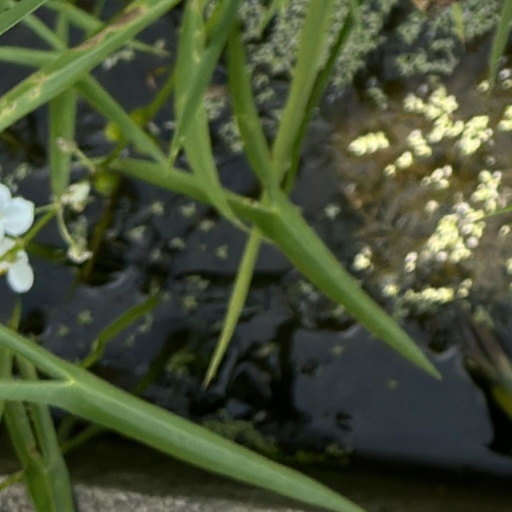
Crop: rice